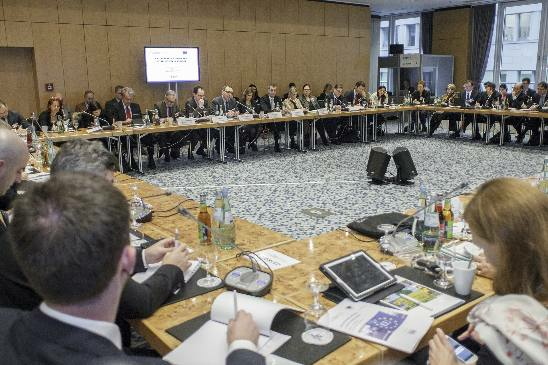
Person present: Yes